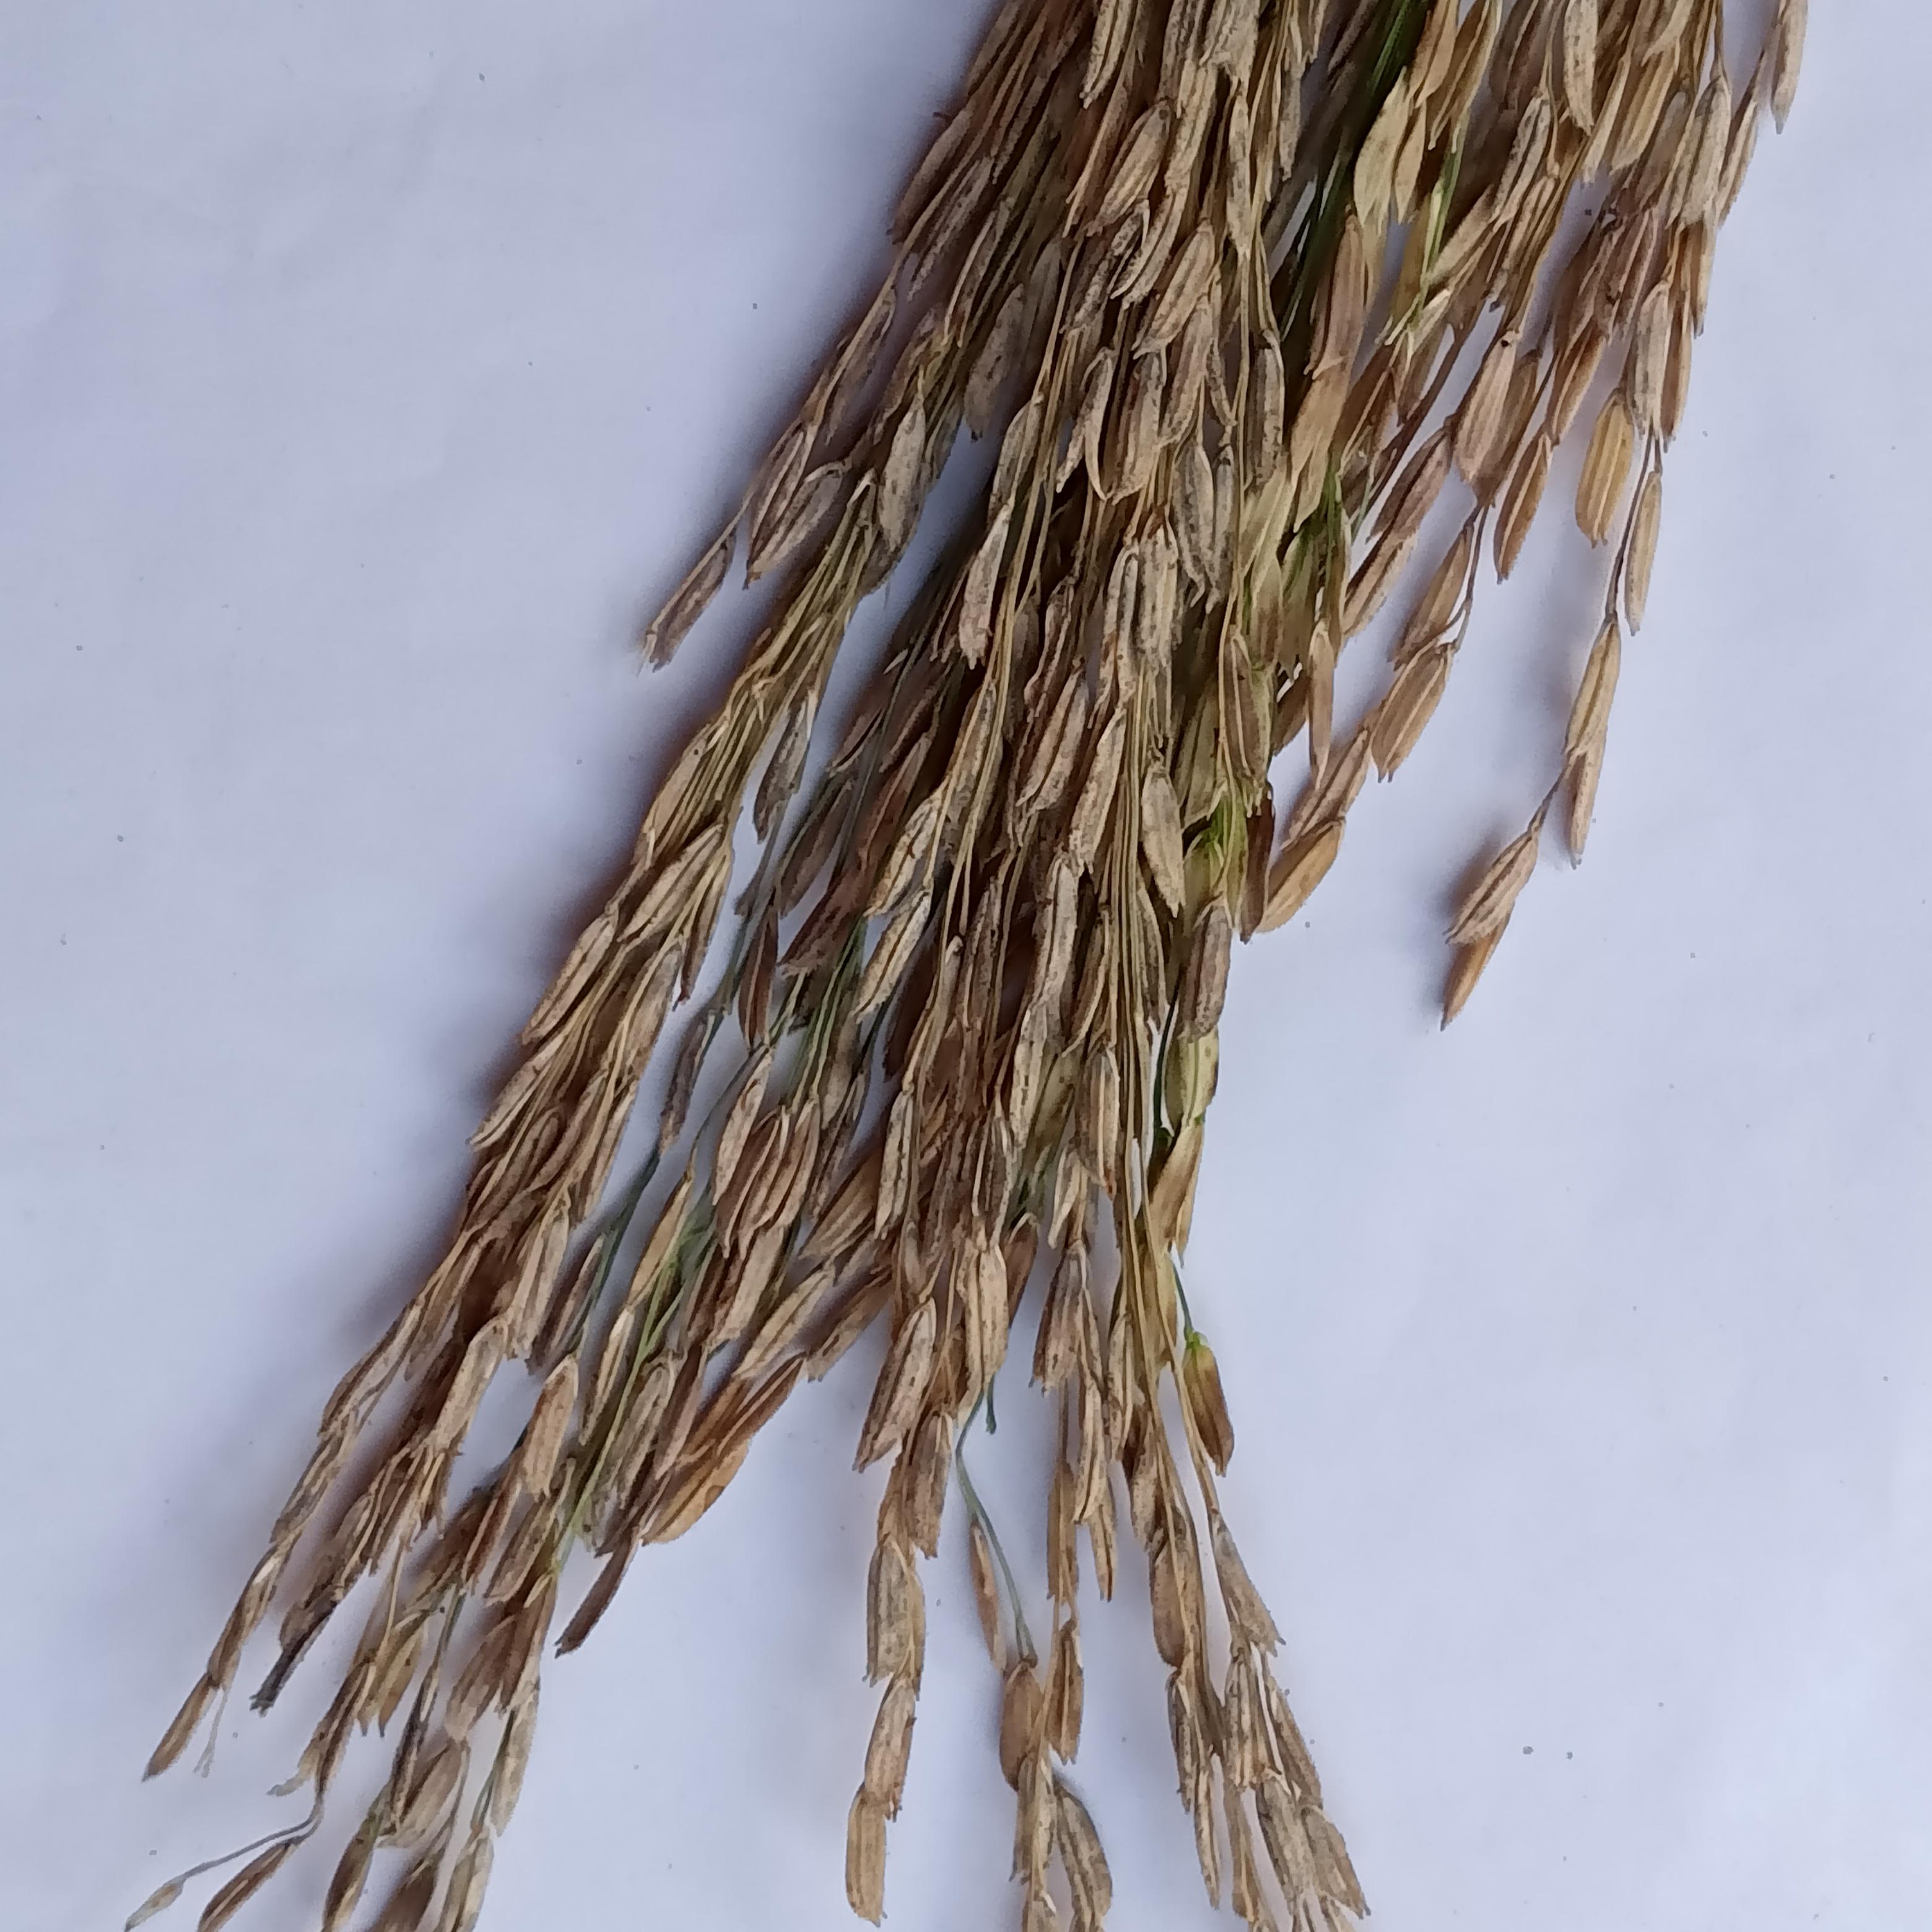
Label: Rice___Neck_Blast